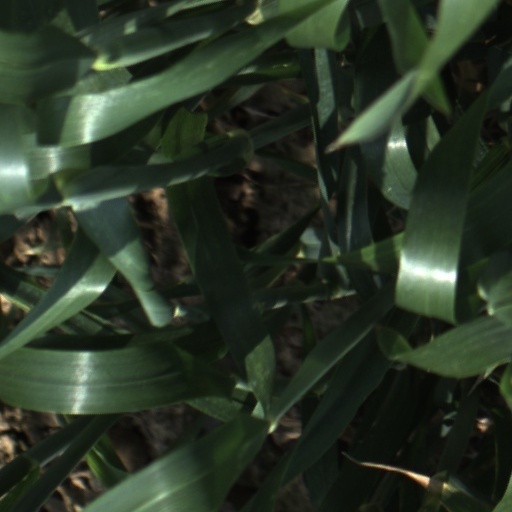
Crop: wheat